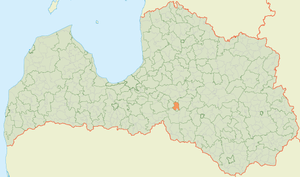
Aizkraukles pagasts
Aizkraukles pagasts' placering i Letland
Aizkraukles pagasts er en territorial enhed i Aizkraukles novads i Letland. Pagasten havde 1.277 indbyggere i 2010 og omfatter et areal på 90,50 kvadratkilometer. Hovedbyen i pagasten er Aizkraukle.